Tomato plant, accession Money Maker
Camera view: bottom (45 deg); turntable rotation: 210 degrees
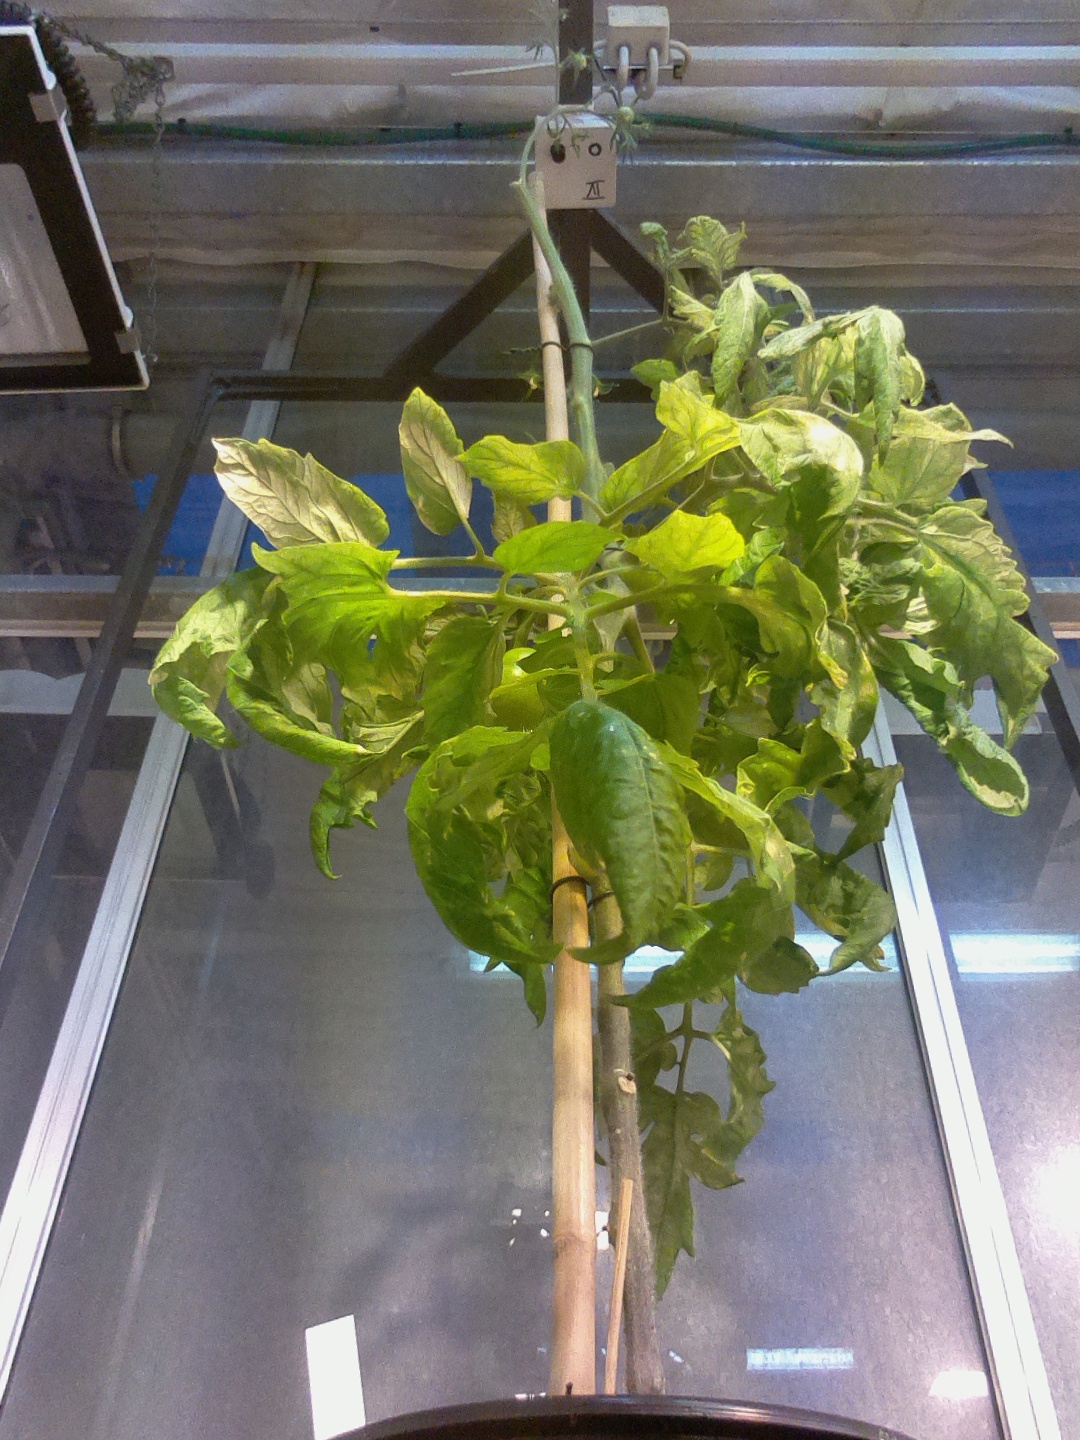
BBCH growth stage 76: 60%-70% of final fruit size